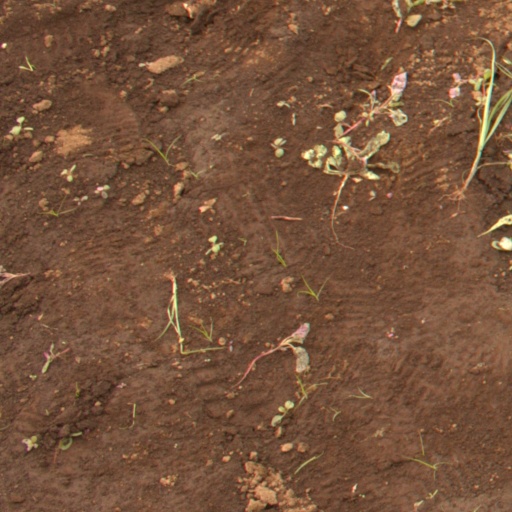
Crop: soybean